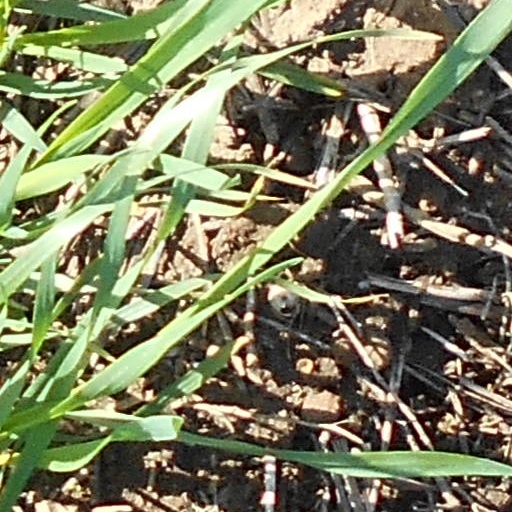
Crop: wheat